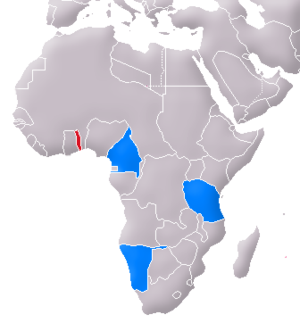
Togoland
Togoland i rødt. Andre tyske besiddelser er vist med blåt.
Togoland var fra 1884 til 1914 et tysk protektorat i Vestafrika, på den så kaldte "Slavekyst", mellem den franske koloni Dahomey mod øst og den britiske koloni Guldkysten mod vest. Togolands grænser blev fastlagte i juli 1897. Protektoratet modsvarer i nyere tid den selvstændige stat Togo og den østlige del af Ghana.